Edgar Thurston

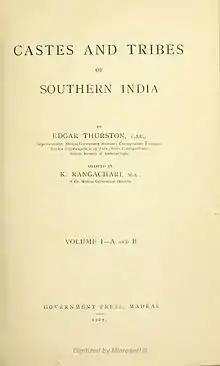
The title page of the first volume of "Castes and Tribes of Southern India" (1909).

Edgar Thurston (1855– 12 October 1935) was the British Superintendent at the Madras Government Museum from 1885 to 1908 who contributed to research studies in the fields of zoology, ethnology and botany of India, and later also published his works at the museum. Thurston was educated in medicine and lectured in anatomy at the Madras Medical College while simultaneously holding a senior position at the museum. His early works were on numismatics and geology, and these were later followed by researches in anthropology and ethnography. He succeeded Frederick S. Mullaly as the Superintendent of Ethnography for the Madras Presidency.